Chink (geology)

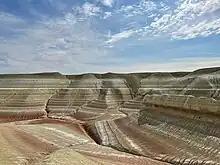
<a href="https%3A//nationalgeographic.kz/2023/10/10/wshhele-kyzylkwp/">Kyzylkup Gorge

Chink is a regional term in Central Asia for steep chalk and limestone escarpments and cliffs of heights up to 350 m, often around flat-top elevations. They are the result of denudation and abrasion during the regressions of the Caspian and Aral seas. Most commonly they may be found on the Mangyshlak Peninsula (Kenderli-Kayasan nature reserve) and Ustyurt Plateau (Ust'urt Nature reserve). Chinks may also result from tectonic uplifts. They are usually formed when top hard rocks overlay soft rock layers.